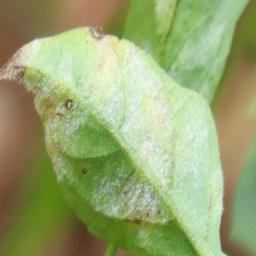
Label: powdery mildew